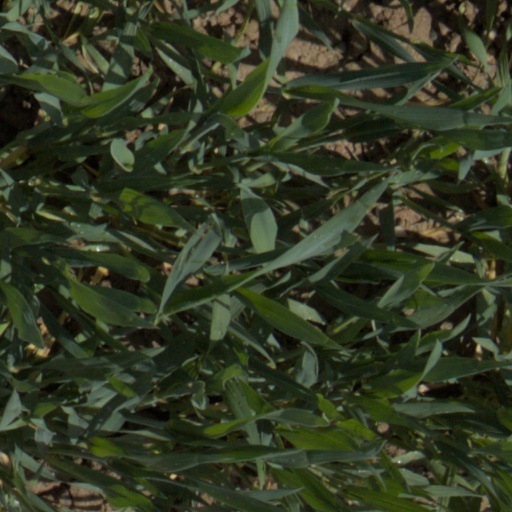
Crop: wheat